Mansonella ozzardi

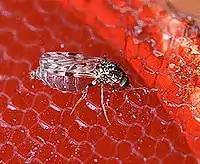
Biting midge

The biting midges are small flies that breed on sandy beaches near the sea. Some species also lay their eggs on decaying leaf litter, humus, manure, and partially rotten vegetation, in tree holes, and the cut stumps of banana trees. They feed on the blood of mammals, birds, reptiles, and humans. Their short mouthparts prohibit them from biting through clothing. As a result, they prefer to feed on the head or other exposed body parts. Blood meals occur throughout the day and night, but biting activity peaks during the early evening. Since individual bites can be painful, they are a cause of concern because they tend to attack in swarms of hundreds or thousands. Due to their small size, they can pass through mesh mosquito nets.